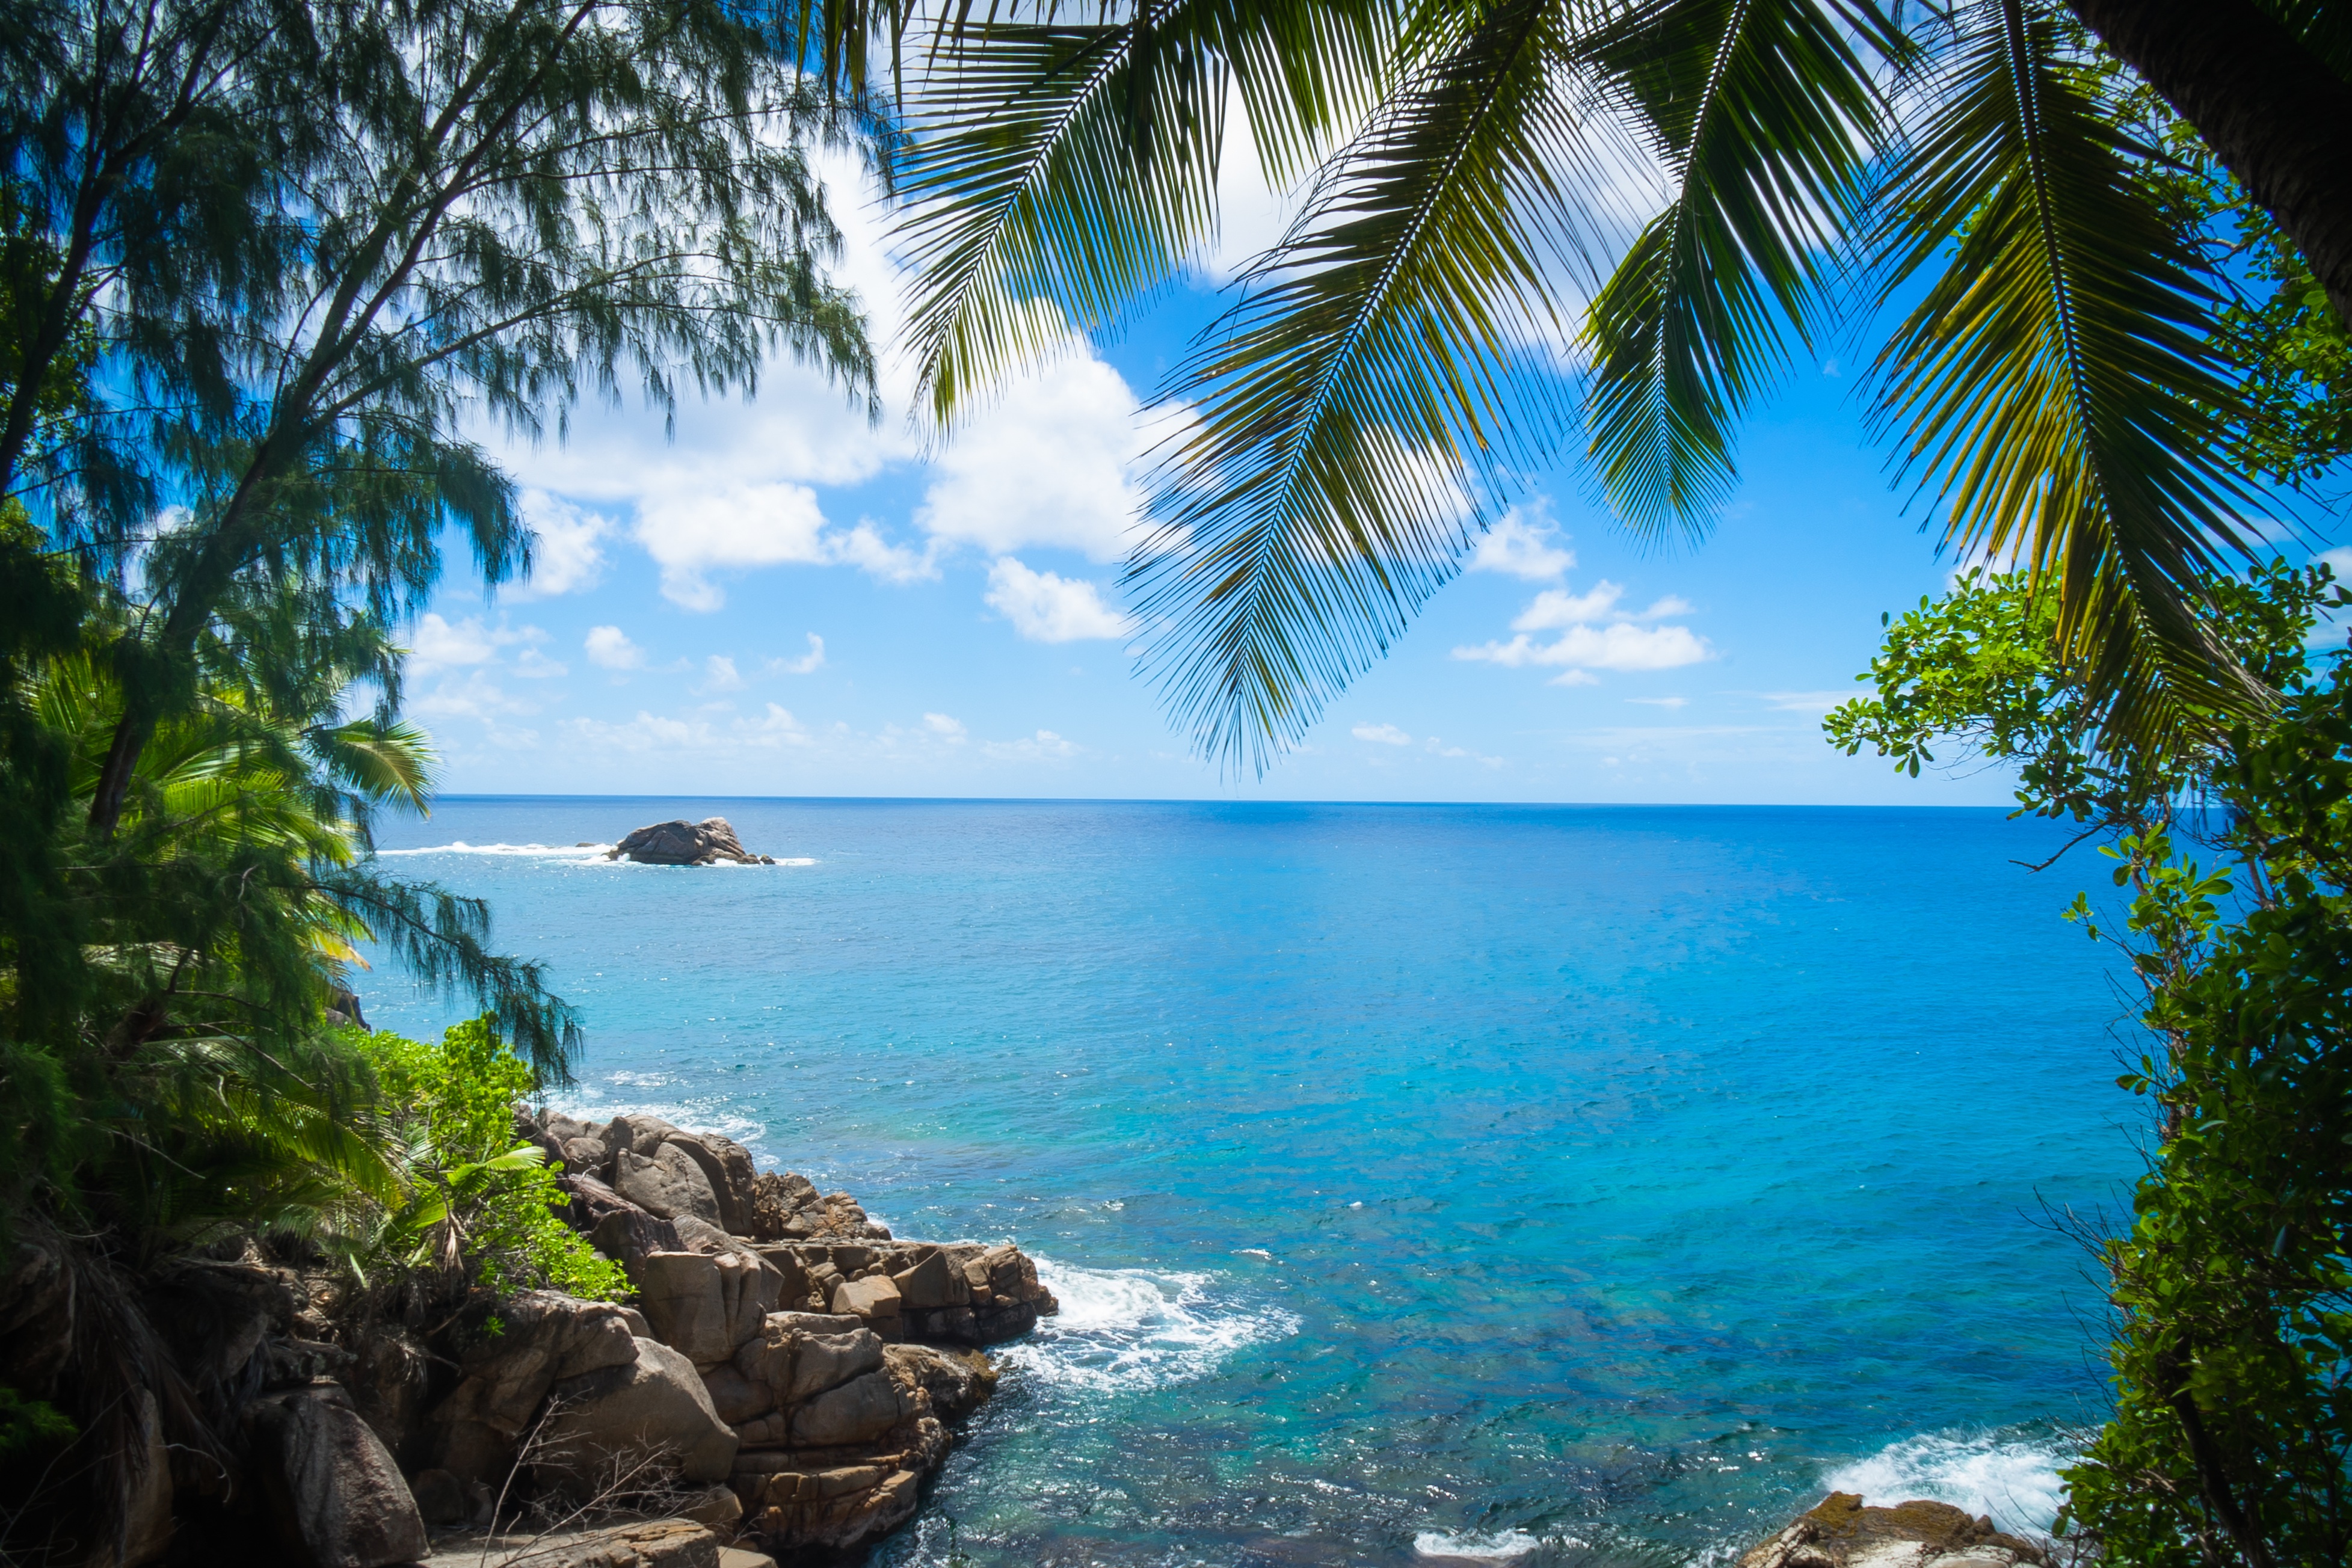
beach, sea, coast, tree, water, nature, ocean, shore, vacation, coastline, shoreline, jungle, seascape, lagoon, bay, island, seashore, body of water, rocks, stones, caribbean, tropics, islet, hd wallpaper, geographical feature, arecales, palm family